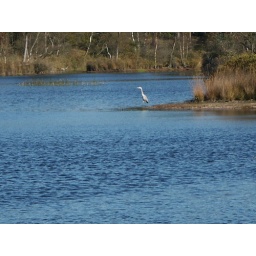
A heron watching the water in search for some fish